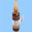
Label: bottle